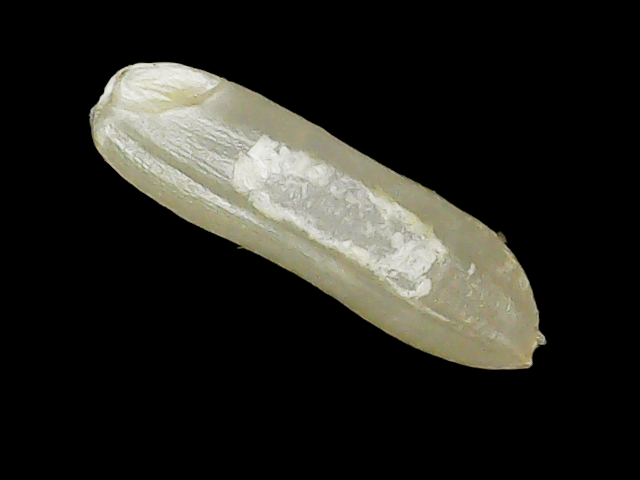
Rice variety: Binadhan14